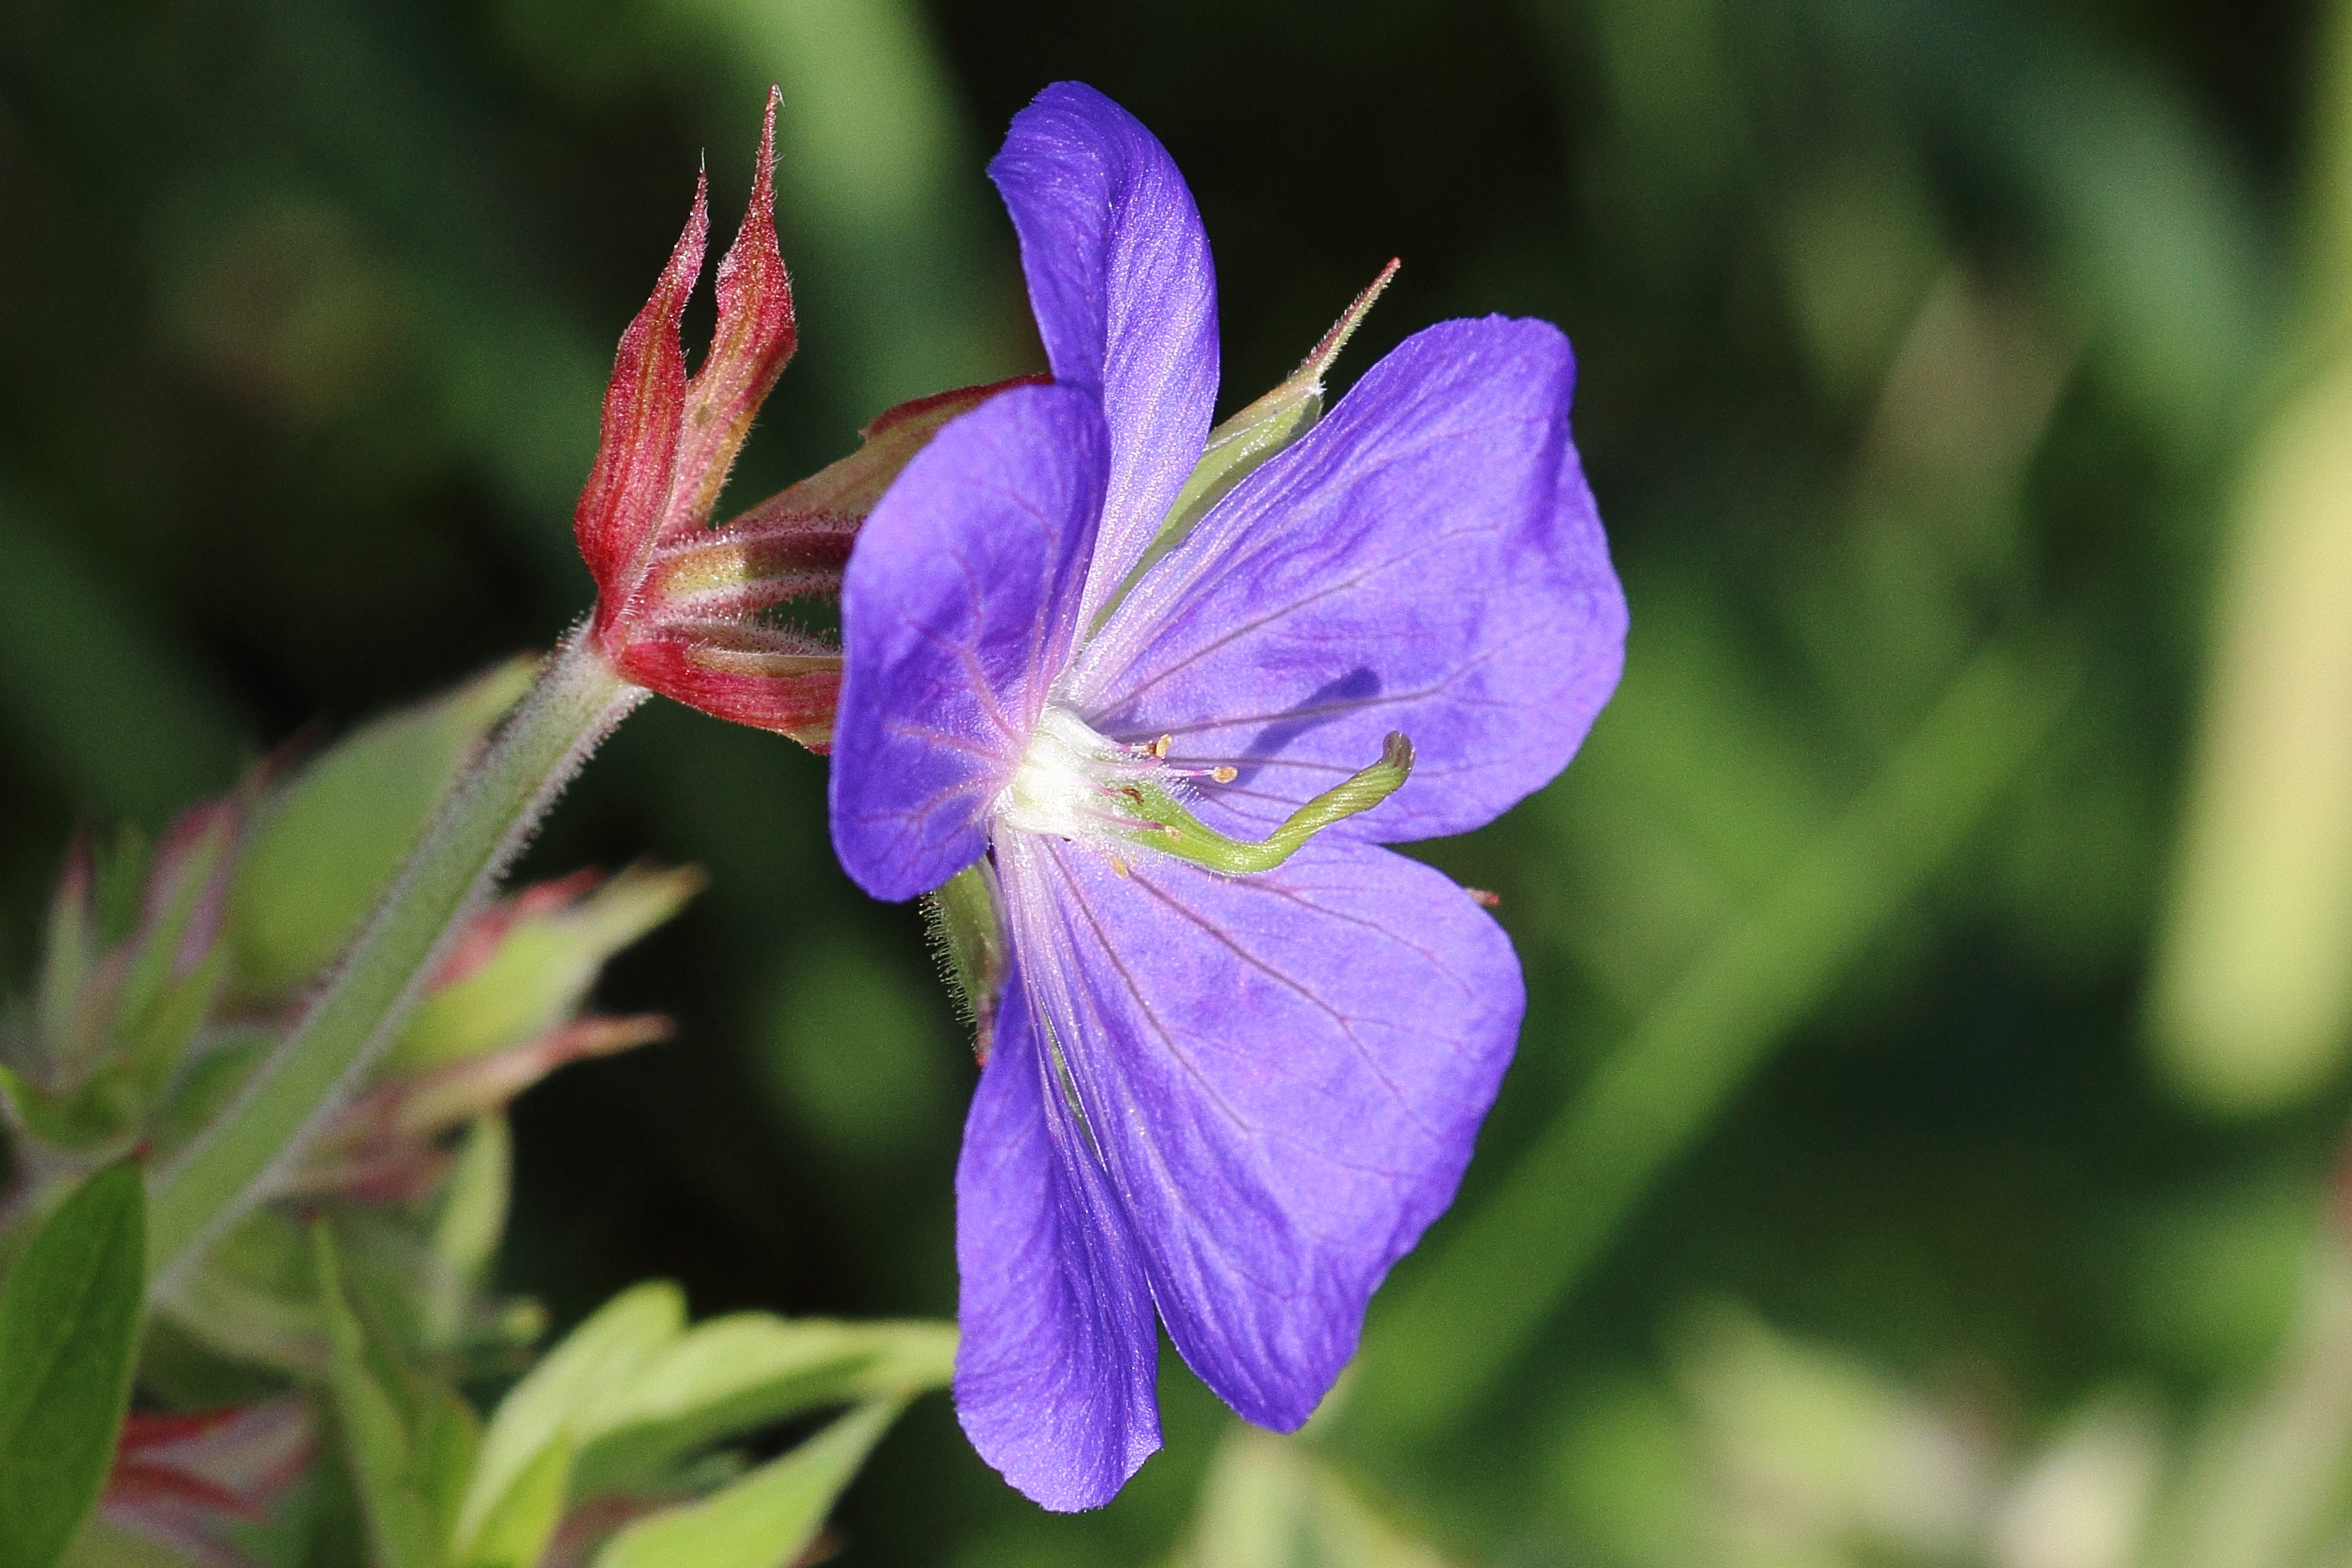
nature, blossom, plant, flower, purple, petal, bloom, macro, botany, flora, wildflower, close up, eye, macro photography, public record, flowering plant, meadow cranesbill, bellflower family, nature wegesrand, land plant, violet family